Allas-Bocage

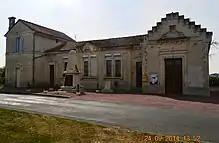
The Town Hall

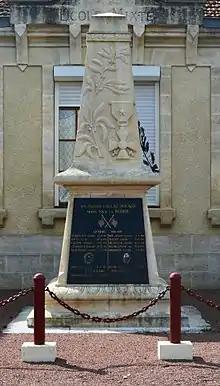
Allas-Bocage War Memorial

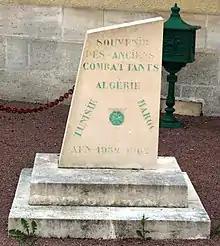
Algerian War Memorial

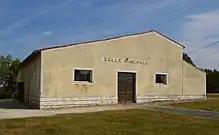
The Community Hall

Source: INSEE